Tessé-Froulay

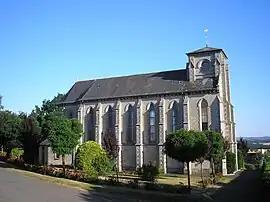
The church in Tessé-Froulay

Tessé-Froulay is a commune in the Orne department in north-western France.